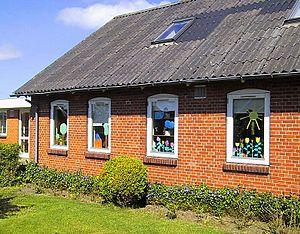
Cet article fournit des informations sur le système éducatif au Danemark.